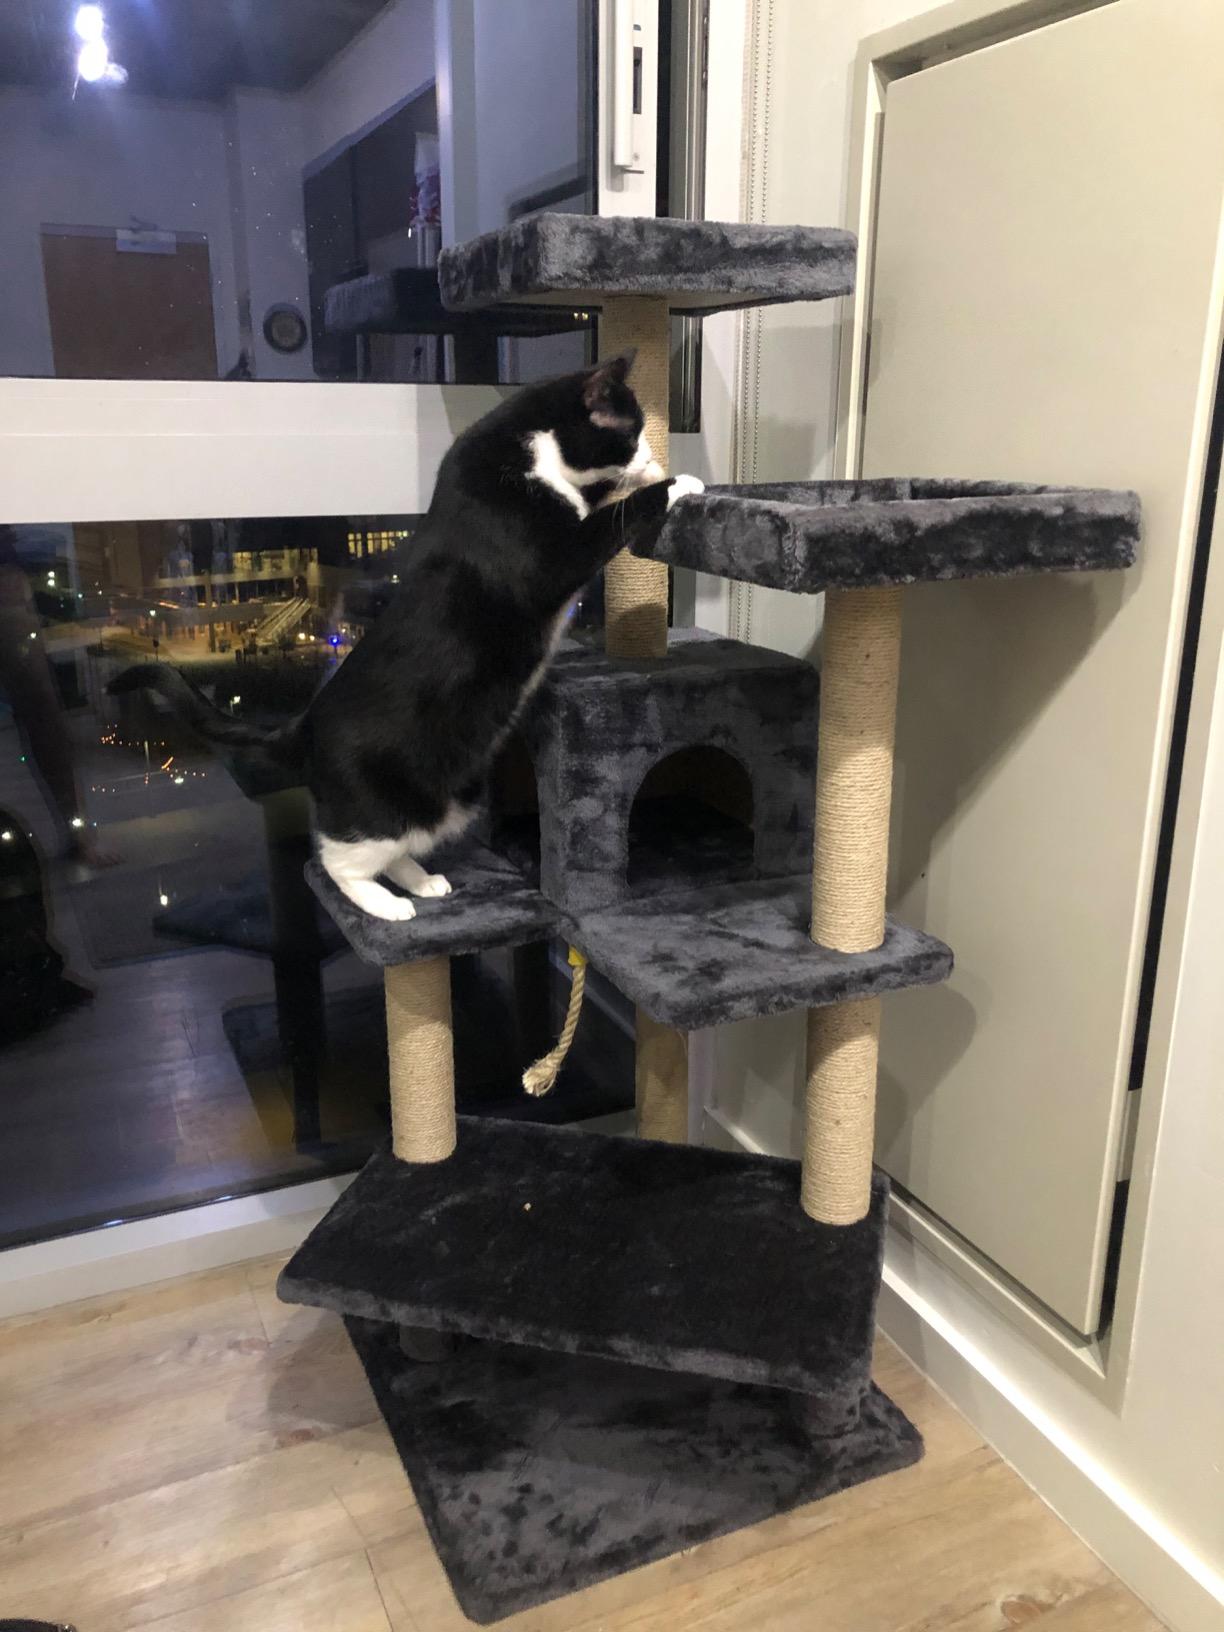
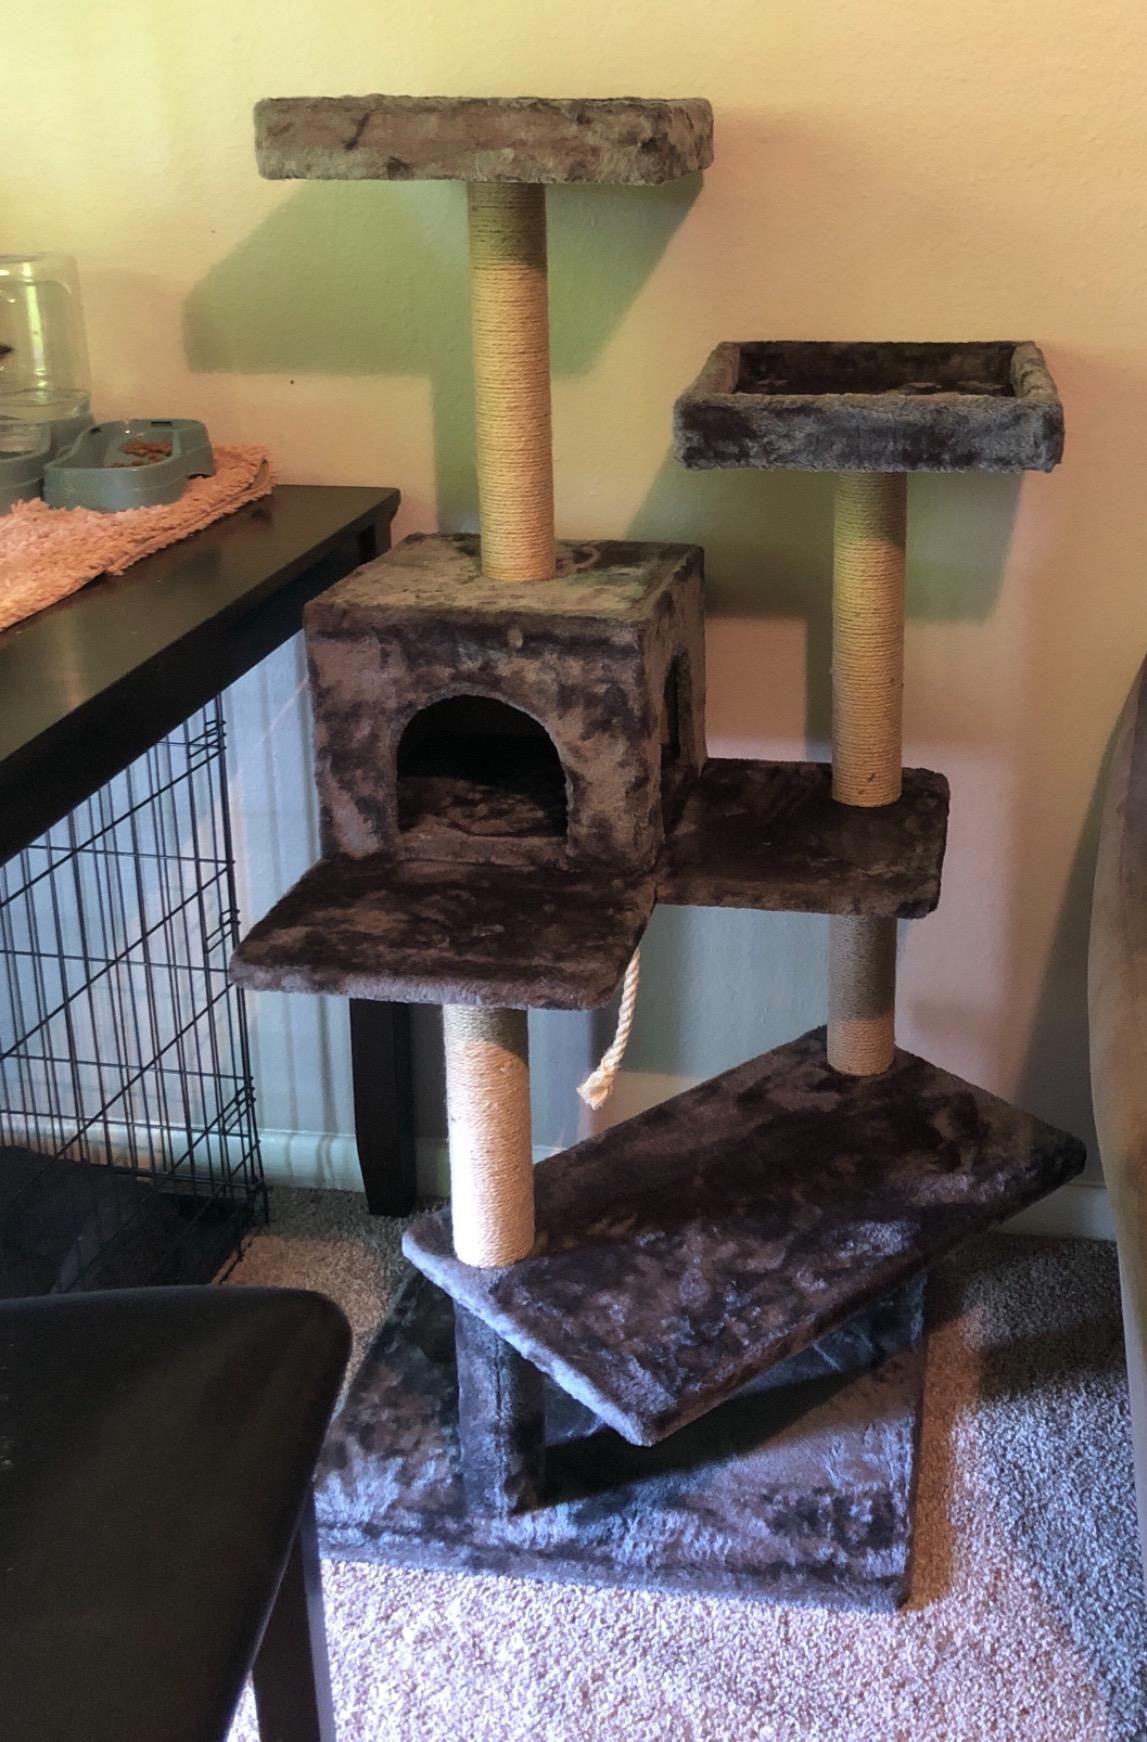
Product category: items_cat tree
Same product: yes